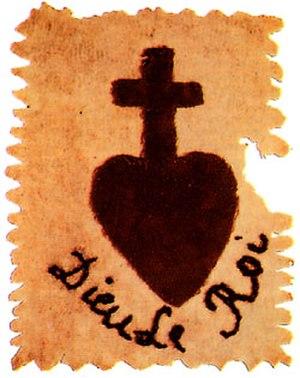
La guerre de Vendée est le nom donné à la guerre civile qui opposa, dans l'Ouest de la France, les républicains aux royalistes, principalement entre l'an I et l'an IV, pendant la Révolution française.
Le diocèse de Luçon est un diocèse de l'Église catholique en France. Le siège épiscopal est à Luçon.
Le pays de Retz est un territoire s'étendant dans le sud-ouest du département de la Loire-Atlantique.
Les Manants du roi : Vendée 1793-1796 est une docufiction française, conçue par Patrick Buisson et réalisée en 2018 par Guillaume Laidet, avec des textes de Michel Chamard.
Chambretaud est une ancienne commune française située dans le département de la Vendée en région Pays de la Loire. Le 1ᵉʳ janvier 2019, la commune fusionne avec La Verrie pour former la commune nouvelle de Chanverrie dont la création est actée par un arrêté préfectoral du 21 novembre 2018.
Le Mémorial de la Vendée est construit à proximité immédiate de la Boulogne et de l'Historial de la Vendée aux Lucs-sur-Boulogne. La bâtisse commémorative a été réalisée par l'agence Touring et rend hommage aux victimes des colonnes infernales de la guerre de Vendée, et plus particulièrement aux victimes du massacre des Lucs-sur-Boulogne du 28 février 1794.
Le Sacré-Cœur est une dévotion au cœur de Jésus-Christ, en tant que symbole de l'amour divin par lequel Dieu a pris la nature humaine et a donné sa vie pour les hommes. Cette dévotion est particulièrement présente au sein de l'Église catholique mais aussi, quoiqu'à moindre échelle, dans l'Église anglicane et dans certaines Églises luthériennes. Elle met l'accent sur les concepts d'amour et d'adoration voués au Christ. La solennité du Sacré-Cœur a été instituée par le pape Clément XIII en 1765 et étendue à toute l'Église catholique par le pape Pie IX en 1856.
L'Armée catholique et royale est le nom de l'armée insurgée vendéenne pendant la guerre de Vendée. Elle regroupe alors les trois armées vendéennes, bien que celle du Bas-Poitou ne s'y joigne qu'occasionnellement.